SS-Truppenübungsplatz Heidelager

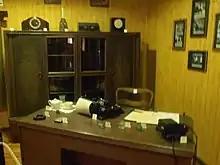
Reconstruction of camp commandant Bernhardt Voss' private office

Today the site houses a reconstruction of huts in the camp. Inside the huts there is a museum, comprising original artefacts from the site, including a reconstruction of the camp commandant "Oberführer-SS" Bernhardt Voss' private office. There are memorials to the dead and the original crematorium on the adjoining Góra Śmierci.